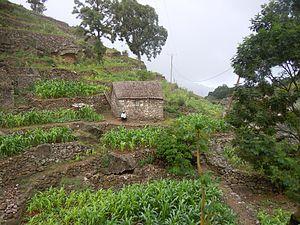
maison traditionnelle couverte d'un toit de chaume sur l'île de Santo Antao (Cap-Vert)
Santo Antão est la plus étendue des îles de Barlavento situées au nord de l'archipel du Cap-Vert. Elle est située à l'ouest de l'île São Vicente. L'agriculture est la principale ressource de l'île. C'est une île entièrement d'origine volcanique qu'une chaîne de montagne considérée longtemps comme infranchissable divise en un versant nord et un versant sud. Ces versants offrent un aspect bien différent. Tandis que le nord est verdoyant et couvert de cultures en terrasse, le sud est minéral et désertique.